Endeavour (crater)

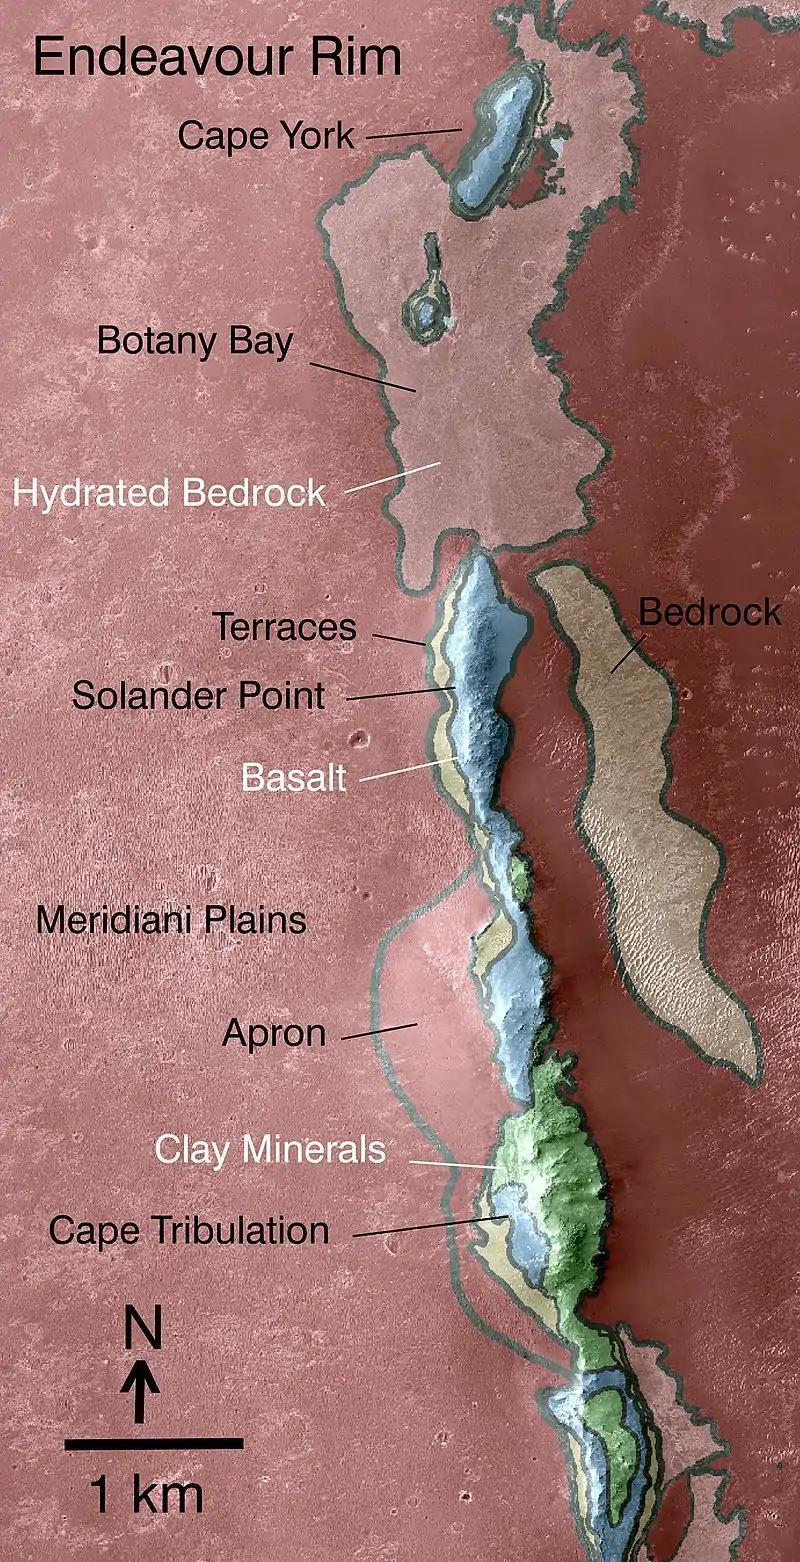
This is a geological map based on MRO's CRISM observations

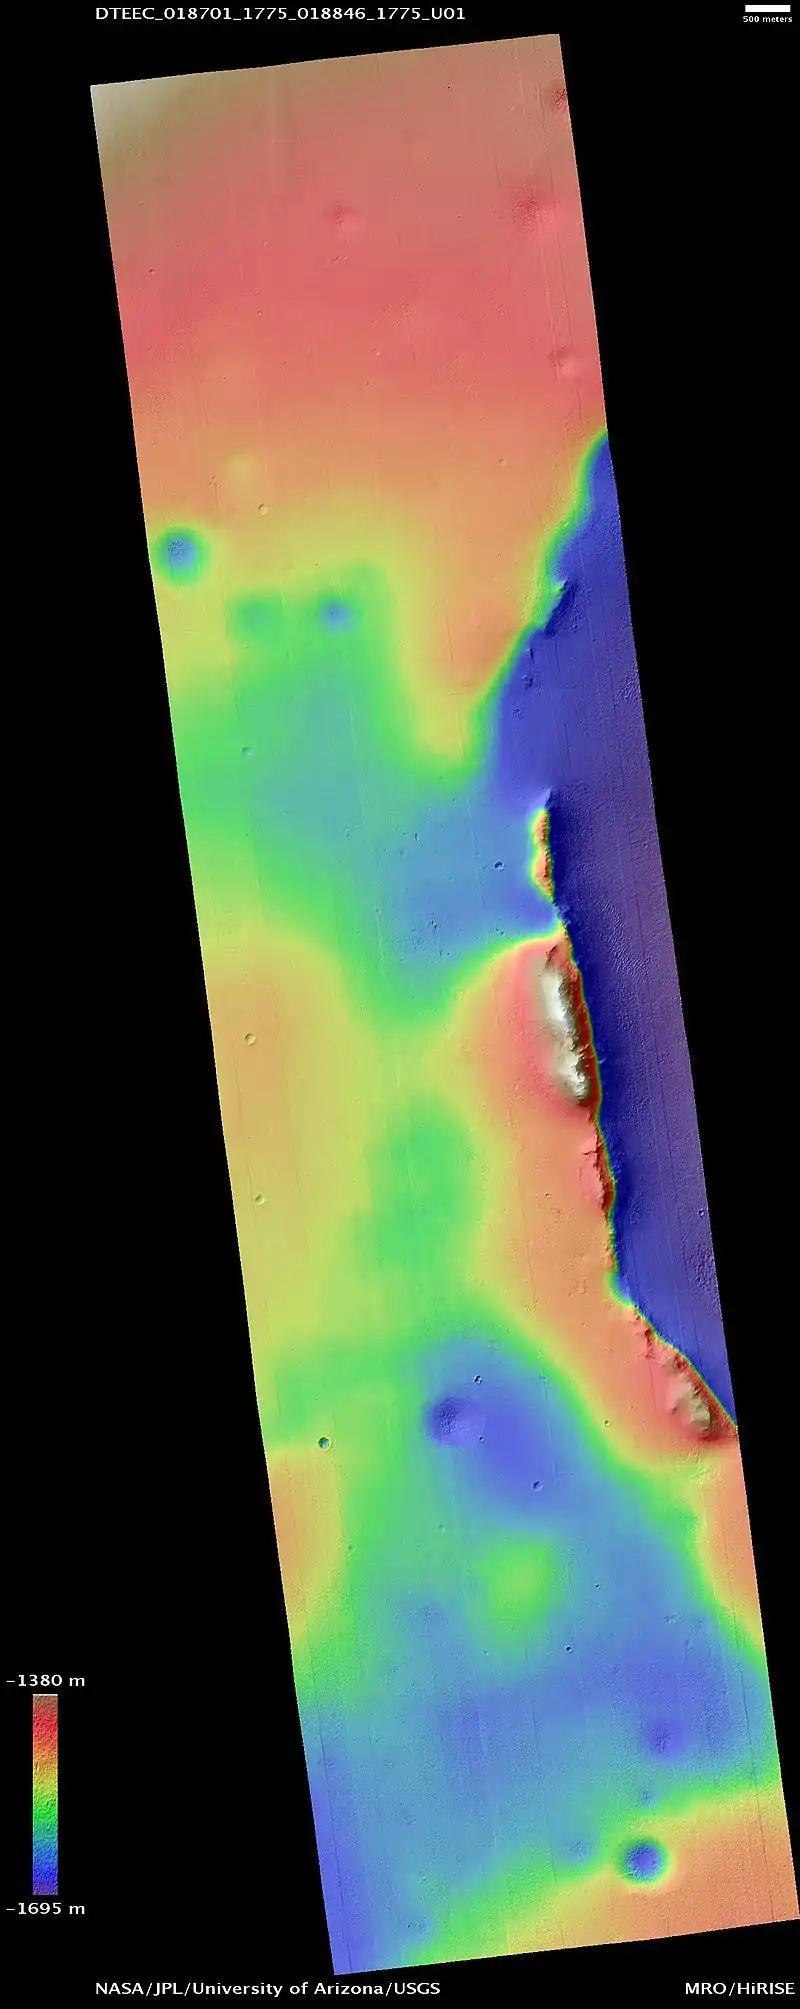
Elevation map from MRO, a digital terrain model

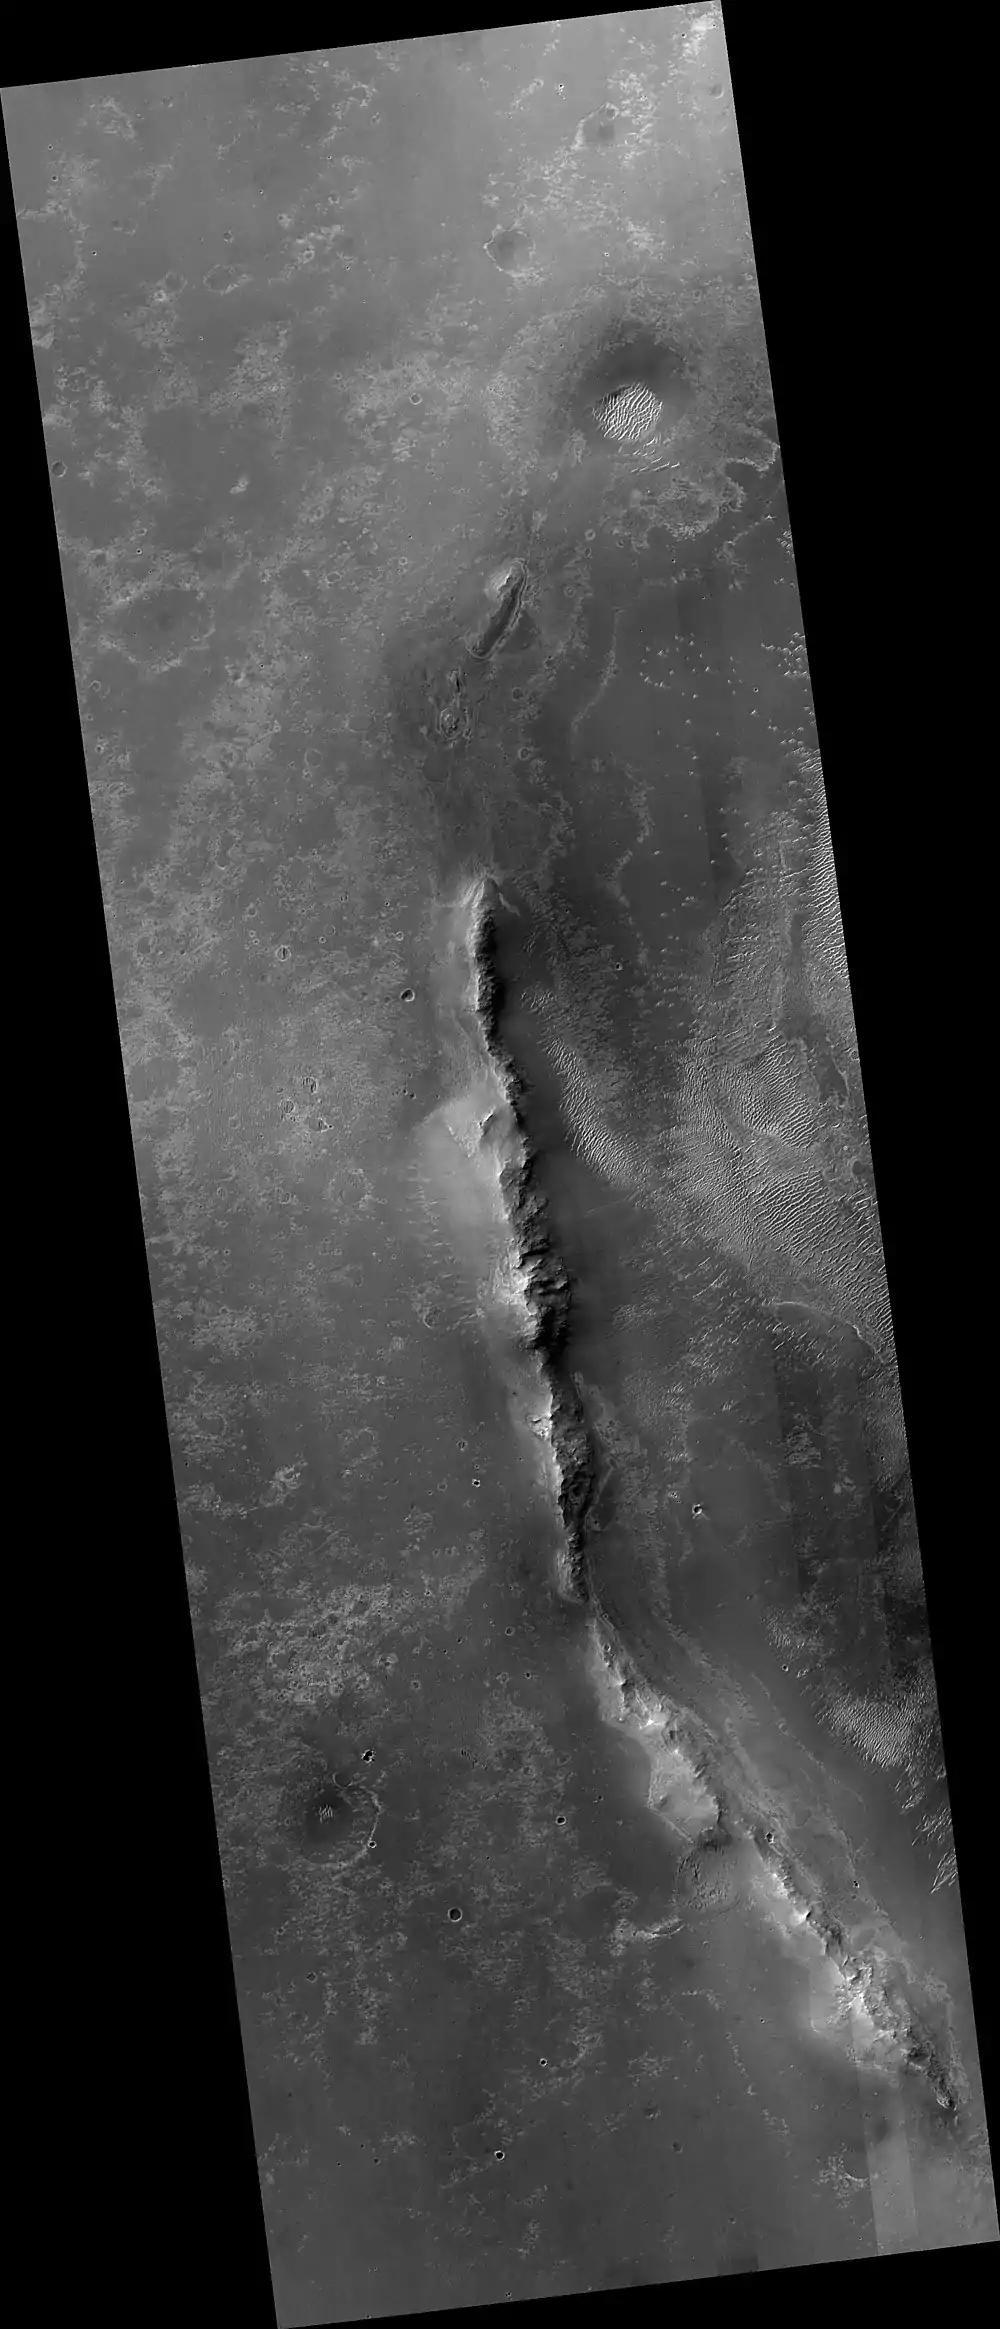
MRO Context camera image of the Western rim of Endeavour

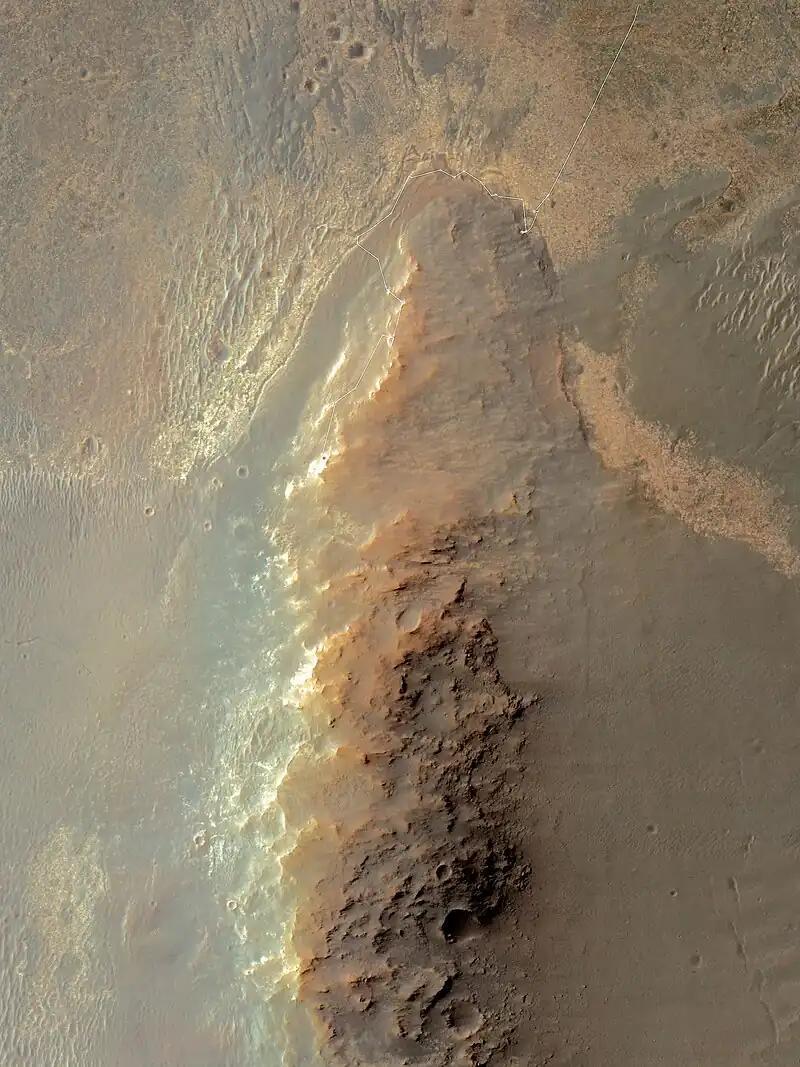
Traverse as of November 2013, to Sol 3492

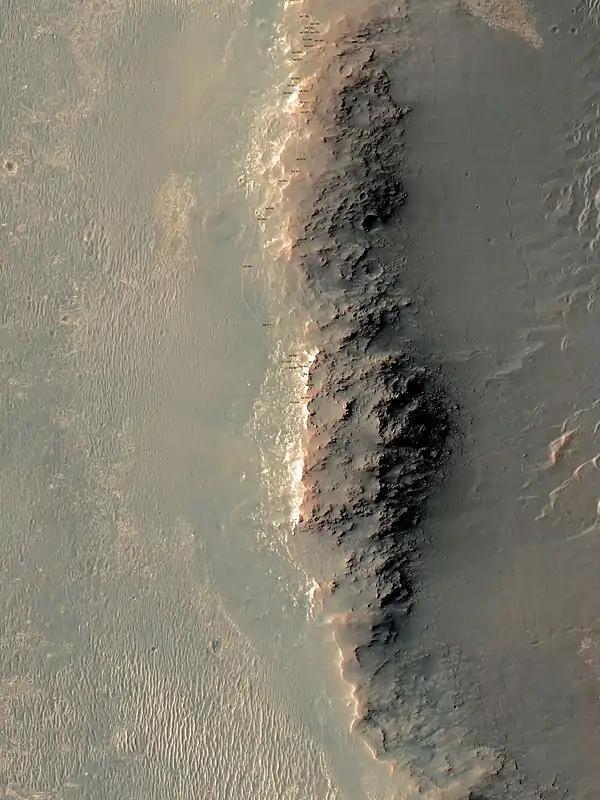
Traverse as of June 2014 from roughly sol 3500 to 3689

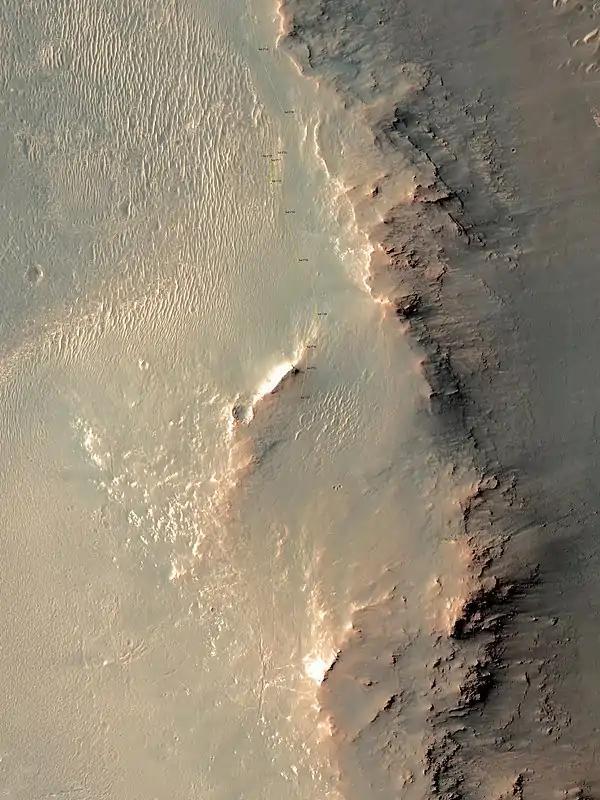
Traverse as of August 2014 from roughly sol 3728 to 3757

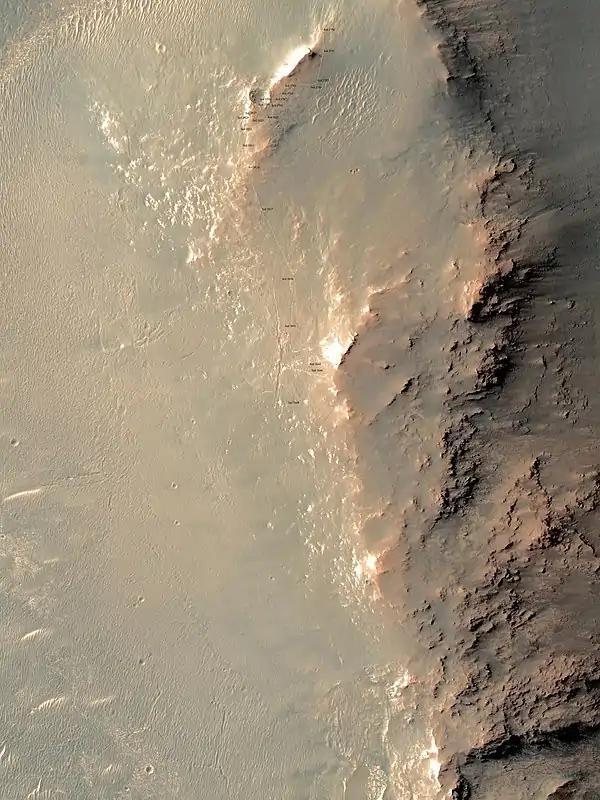
Traverse as of December 2014 from roughly sol 3750 to 3868

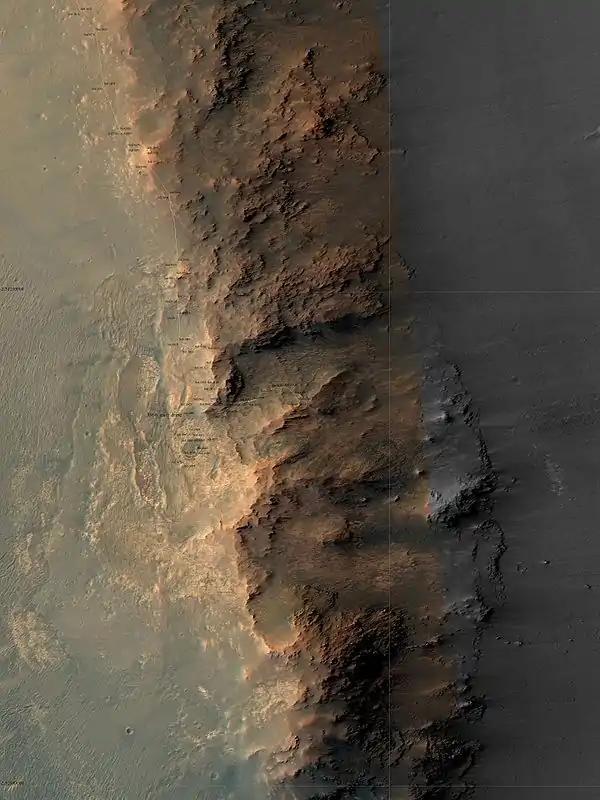
Traverse as of December 2015 from roughly sol 3870 to 4227

Explored in by the MER-B rover, several locations including the crater Spirit of St. Louis with Lindberg Mound, Marathon Valley, Lewis and Clark pass, and Spirit mound among other features on or very near the Western rim